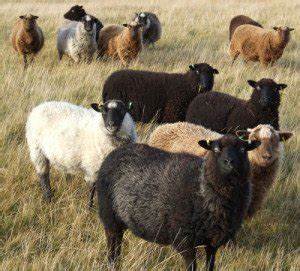
Label: sheep